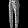
Label: Trouser